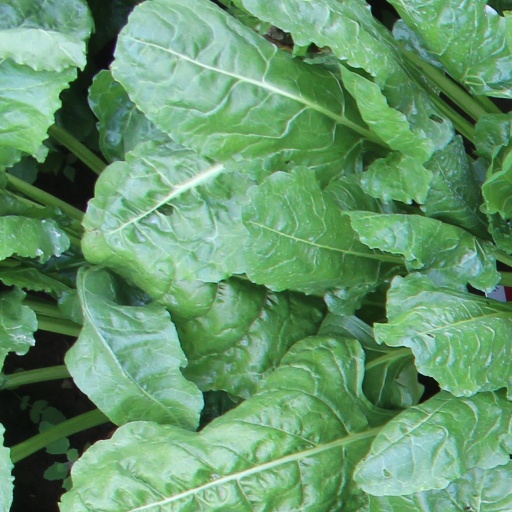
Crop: sugar beet